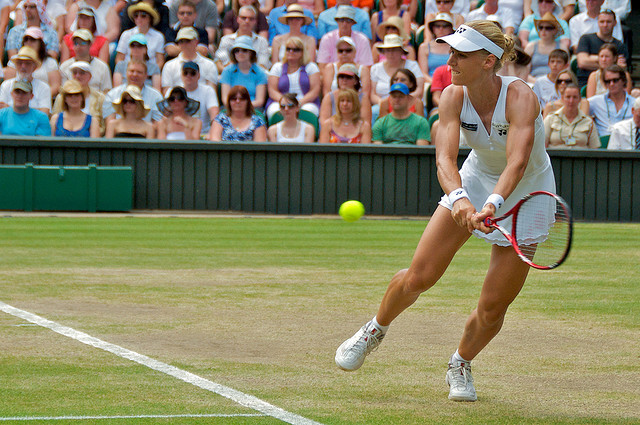
khán giả đang theo dõi trận thi đấu tennis nữ ở trên sân